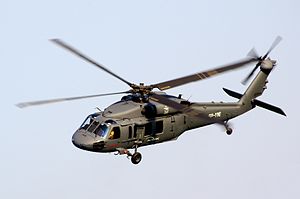
Rotorfly
Rotorfly af mærket Sikorsky UH-60 "Black Hawk" under opvisning
"Et rotorfly er et luftfartøj som anvender aerodynamisk opdrift genereret af vinger, kaldet rotorblade, som drejer omkring en mast. Adskillige rotorblade monteret på en enkelt mast kaldes en rotor. International Civil Aviation Organization definerer et rotorfly som ""flystøttet af reaktionen af luft på en eller flere rotorer"".